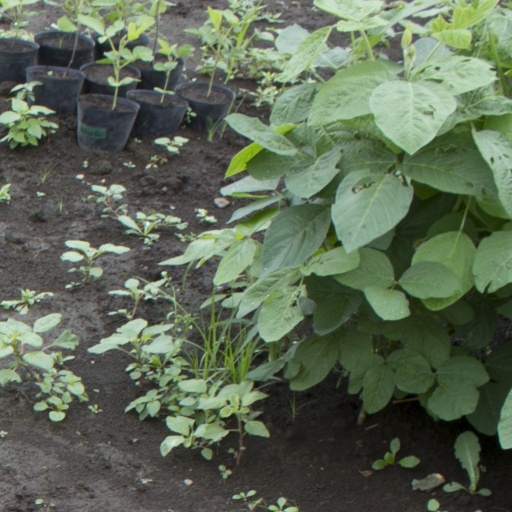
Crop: soybean